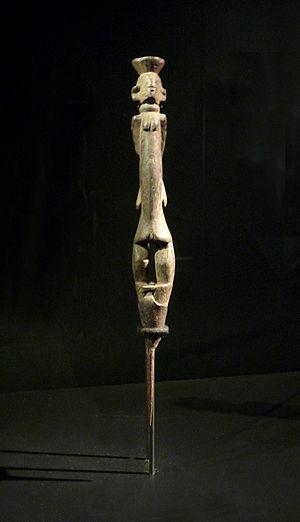
Chamba
Les Chambas constituent une population d'Afrique de l'Ouest, surtout présente au Nigeria et dans le nord-ouest du Cameroun, dans la région du Grassland.